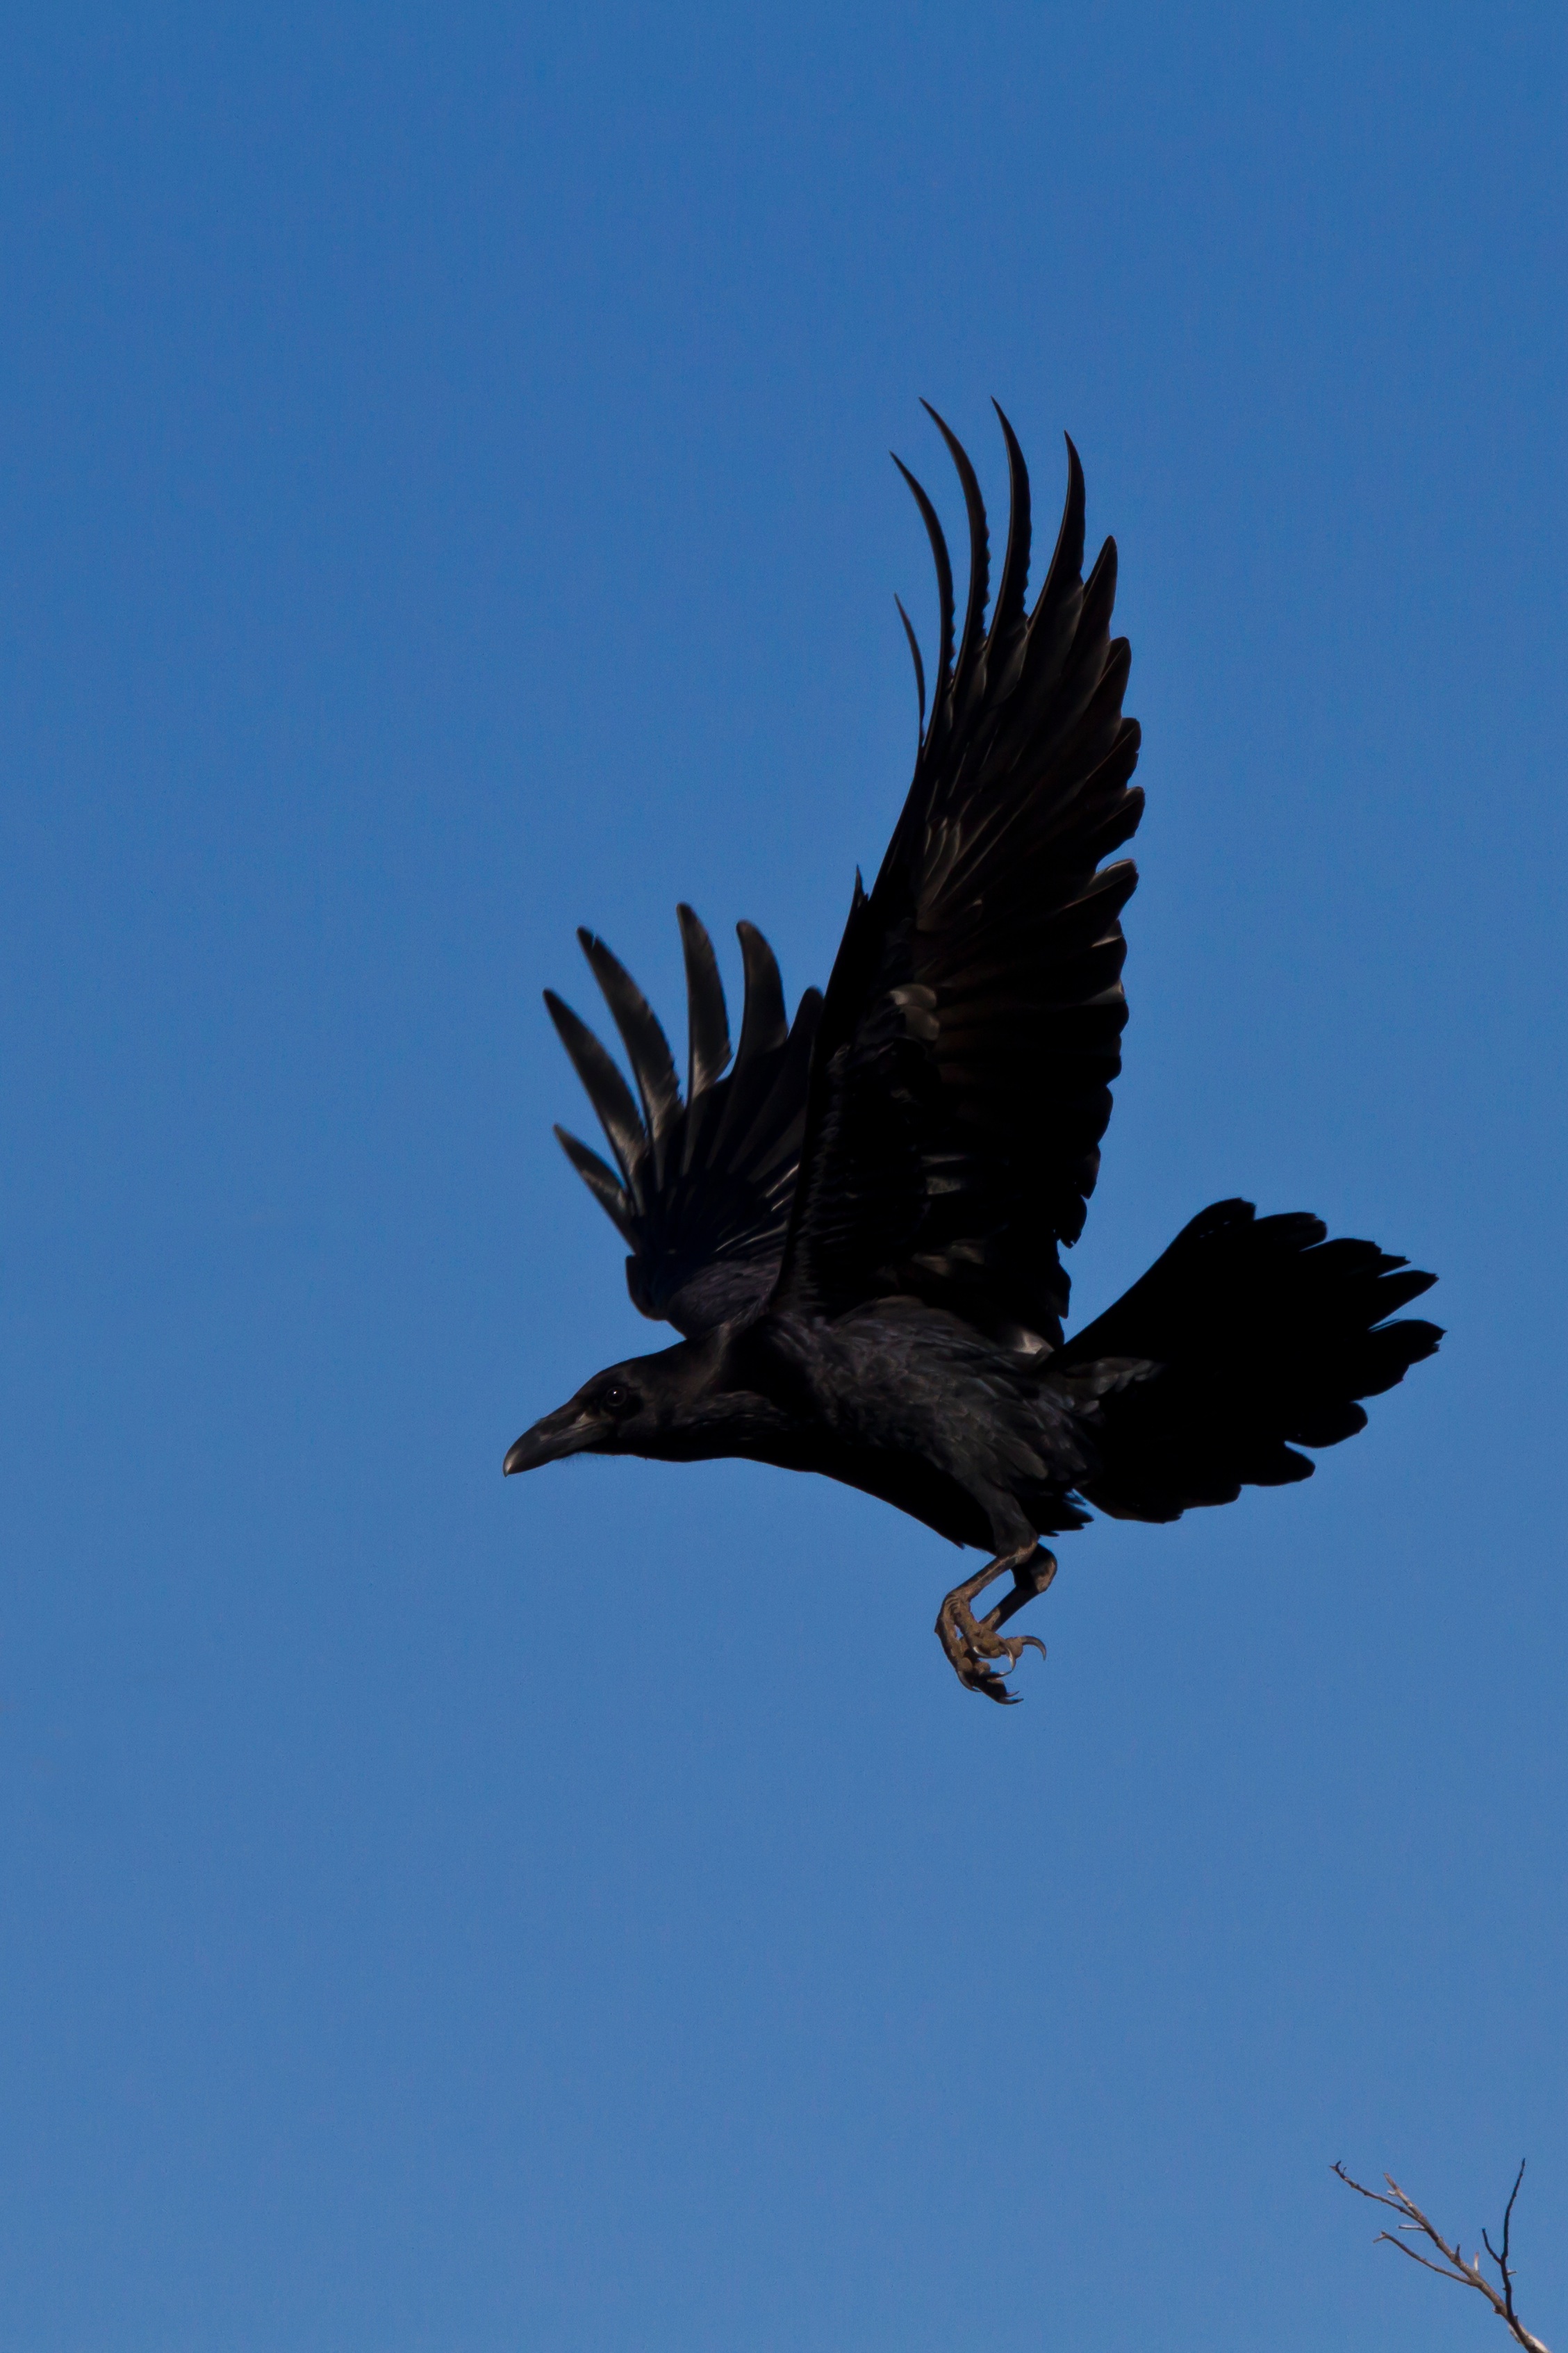
bird, wing, beak, flight, eagle, fauna, crow, bird of prey, vertebrate, raven, vulture, american crow, perching bird, accipitriformes, crow like bird